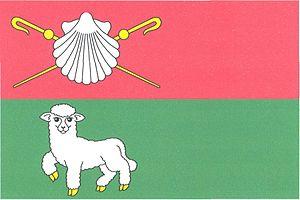
Ovčáry est une commune du district de Kolín, dans la région de Bohême-Centrale, en République tchèque. Sa population s'élevait à 889 habitants en 2020.